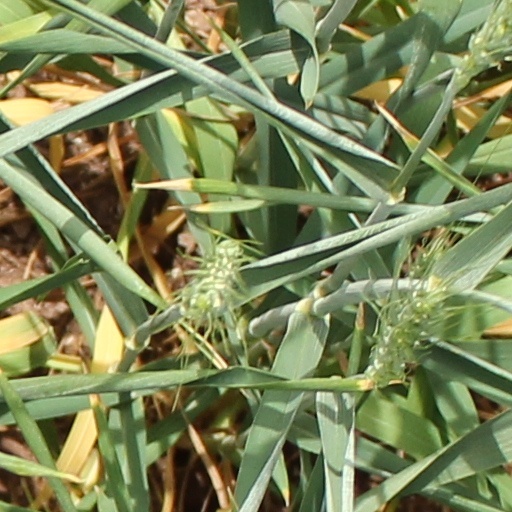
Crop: wheat